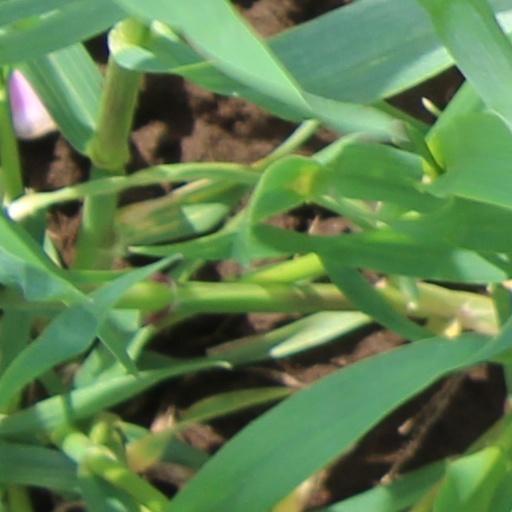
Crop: wheat